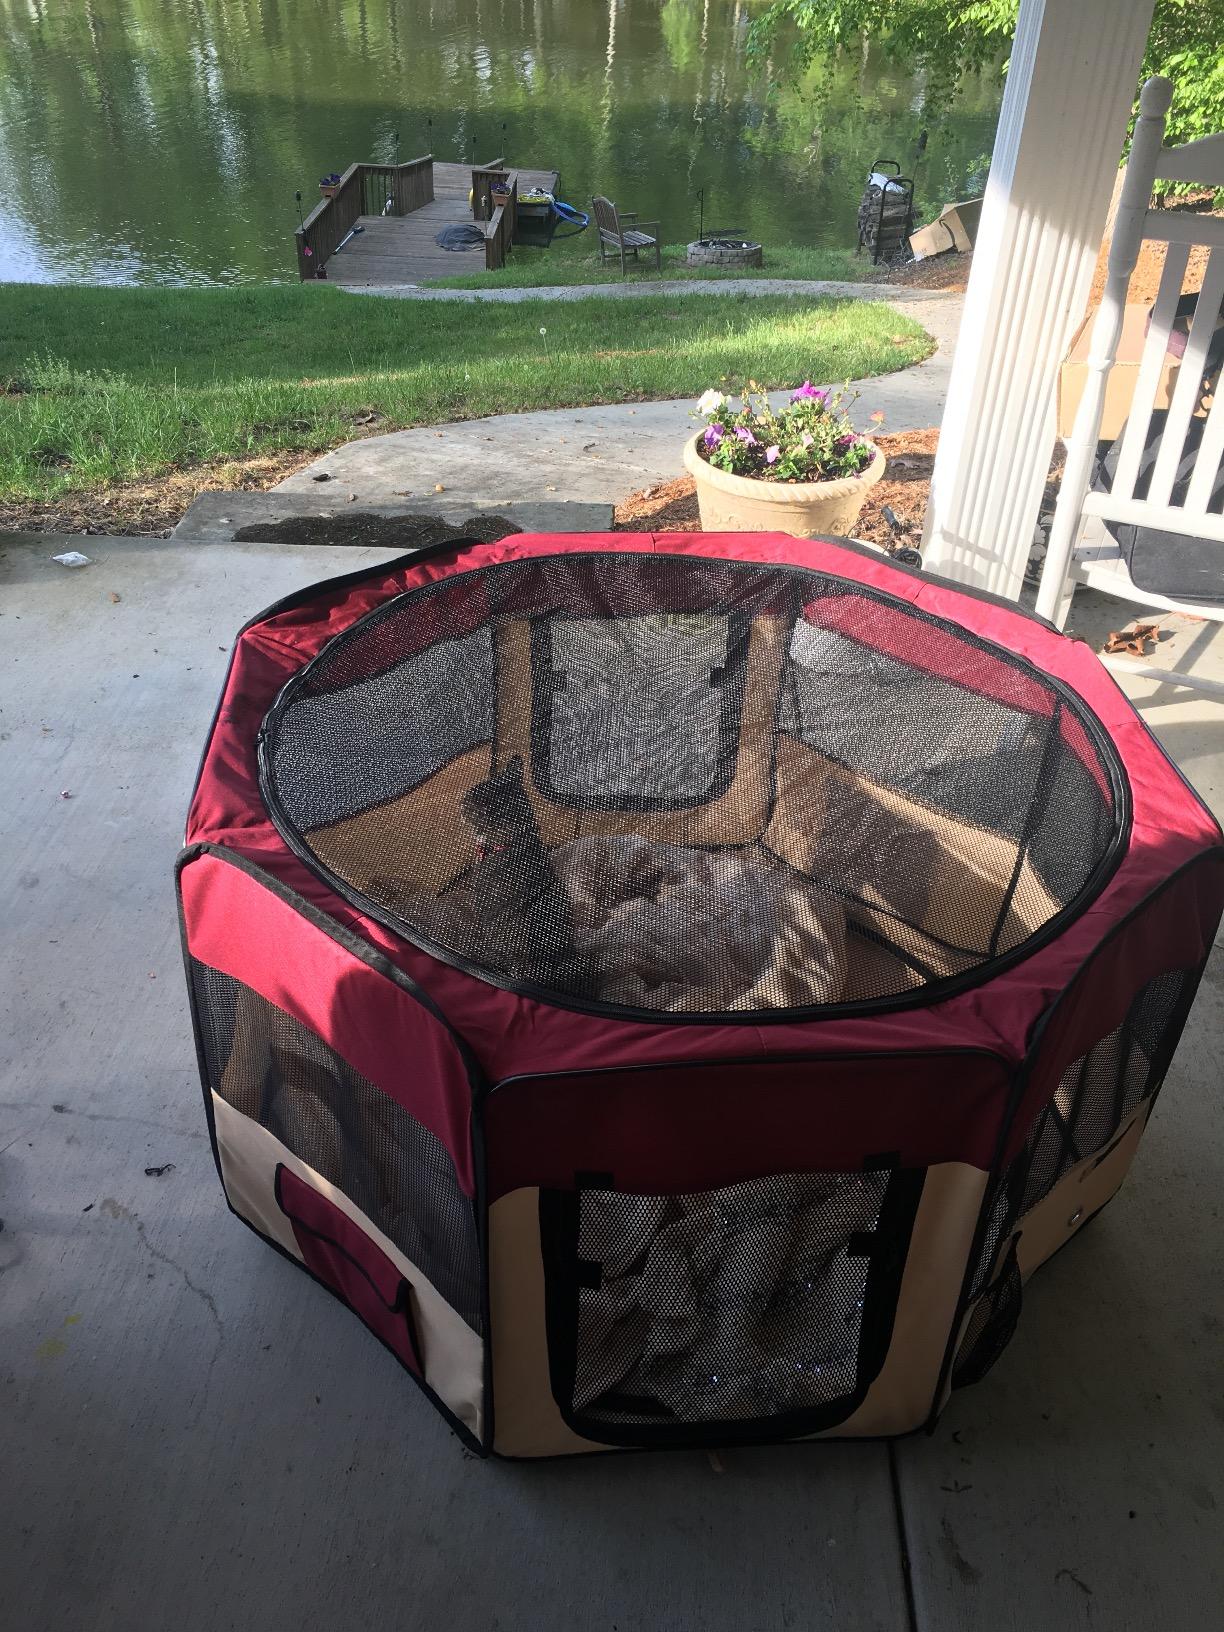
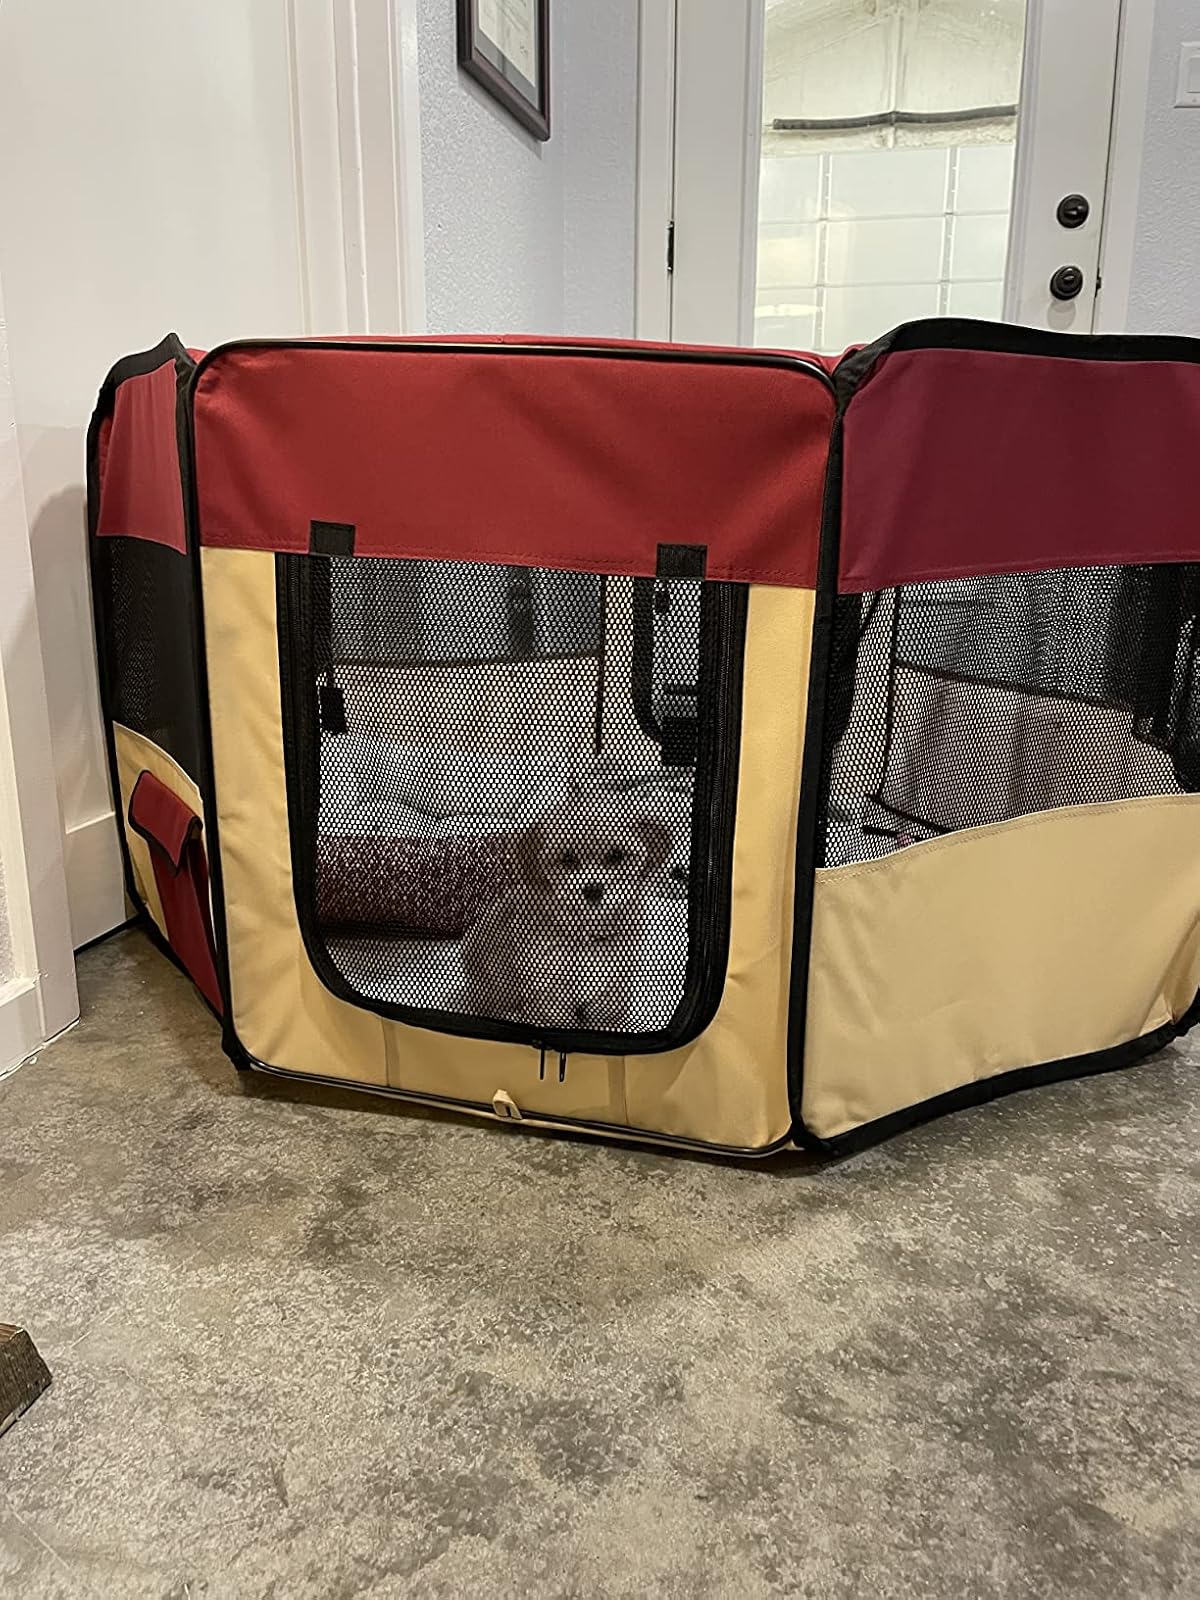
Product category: items_kennel
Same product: yes